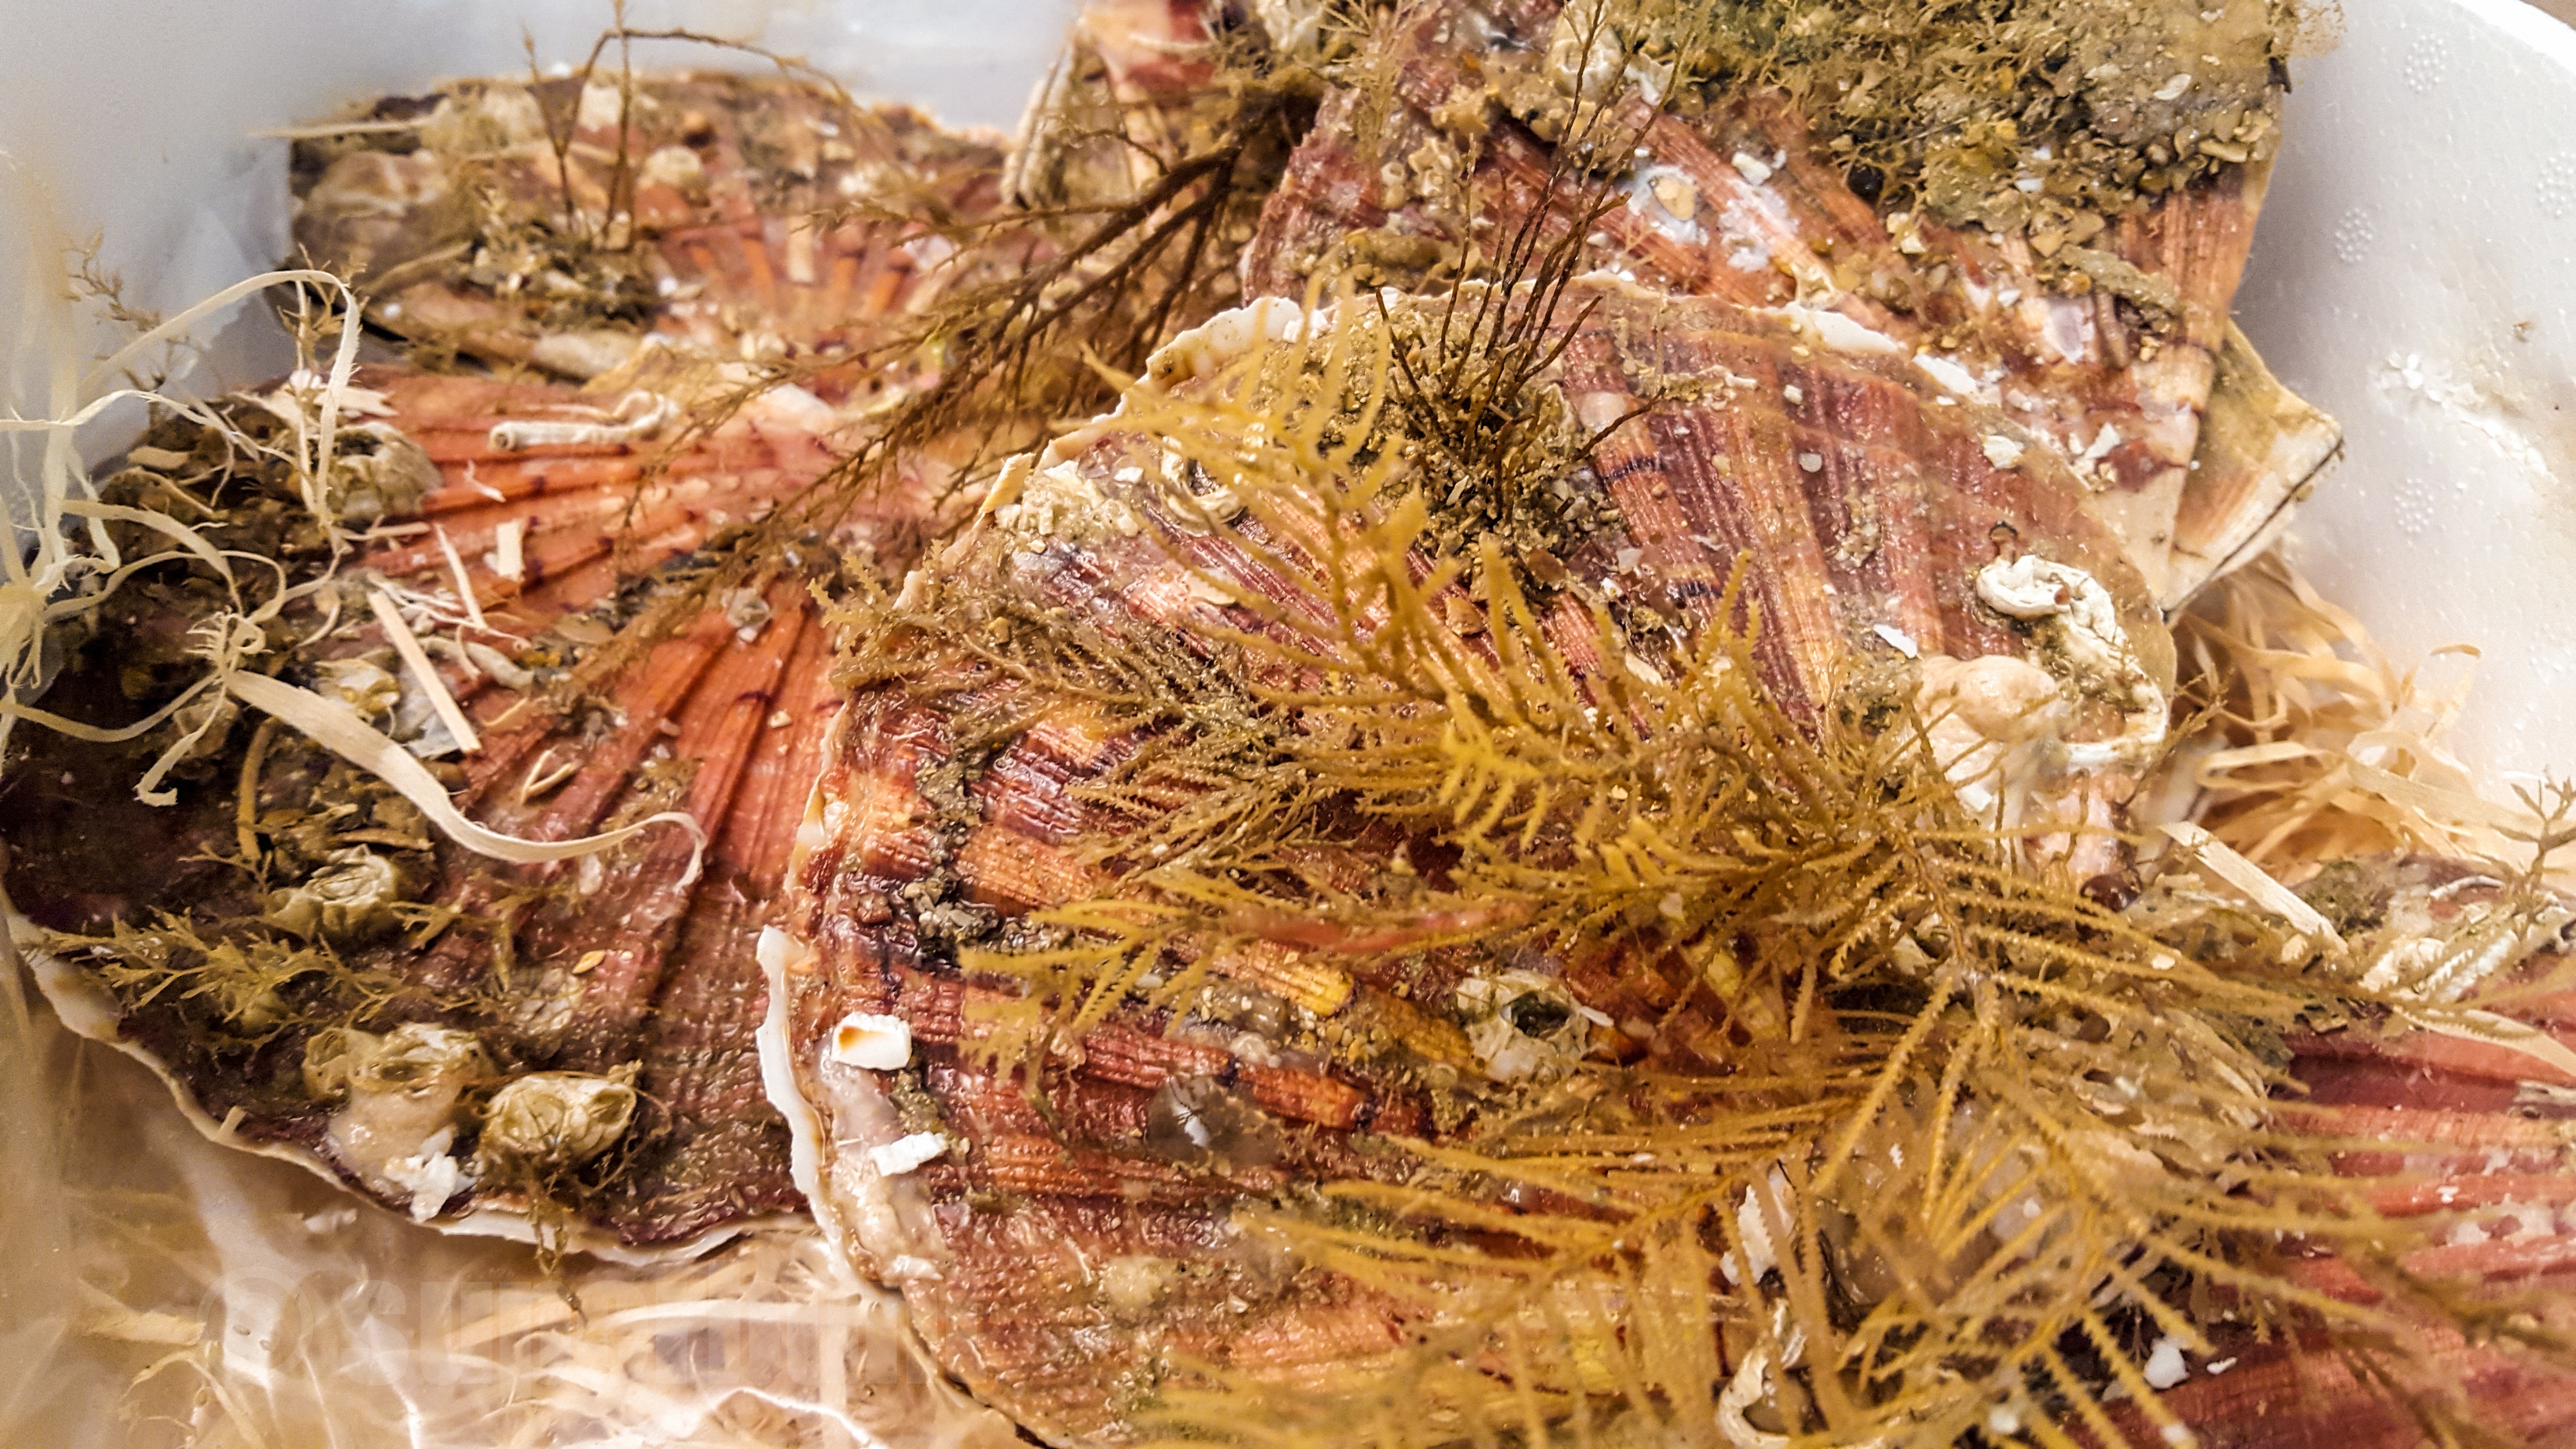
dish, meal, food, seaweed, seafood, meat, cuisine, asian food, mussels, sea scallops, gourmet feast, coqui st jacques